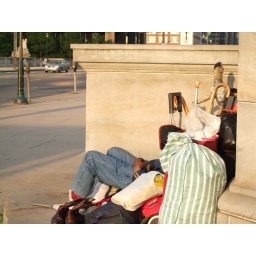
This shot was taken of a street person just near the Amtrak Station in Philadelphia, PA.